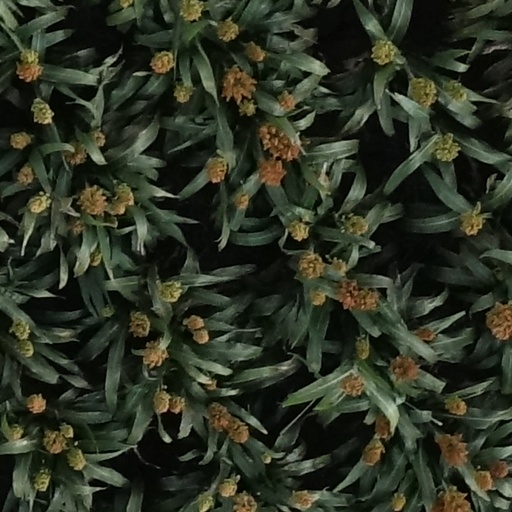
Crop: sorghum